Evolutionary aesthetics

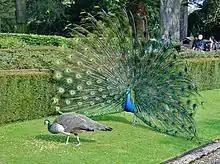
A male peacock does its best to court a female, dancing and displaying its extravagant plumage.

The sexy son hypothesis suggests that a female’s optimal choice among potential mates is a male whose genes will produce male offspring with the best chance of reproductive success by having trait(s) being attractive to other females. Sometimes the trait may have no reproductive benefit in itself, apart from attracting females, because of Fisherian runaway. The peacock's tail may be one example. It has also been seen as an example of the handicap principle.